History of the Jews in Cologne

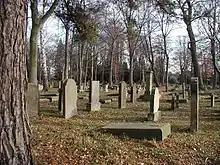
Tombstones and tombs aligned towards north-east

In contrast to the building evidence in Innenstadt, the history of the Jewish communities outside the city center is revealed above all through the remains of the Jewish cemeteries. There are right-Rhenish Jewish cemetery in Mülheim, "Am Springborn", in Zündorf between "Hasenkaul" and the "Gartenweg", and one in Deutz im "Judenkirchhofsweg". The last was given to the Jews of Deutz by Archbishop Joseph Clemens of Bavaria in 1695 as a rented land. The first burials took place in 1699. When in 1798 the Jews were again permitted to settle within the old city walls of Cologne, the cemetery was also used by this community until 1918.